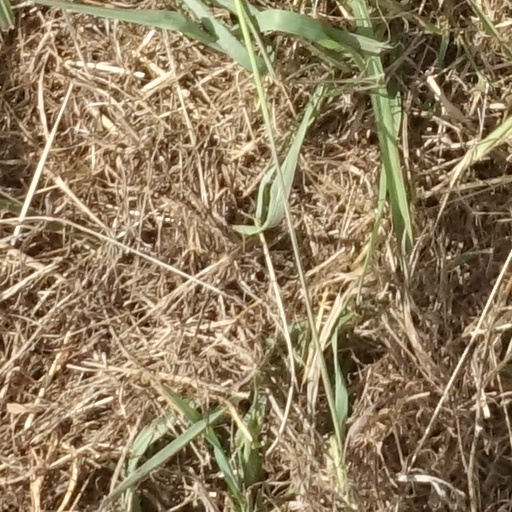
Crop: sorghum